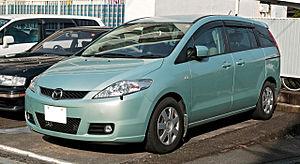
Le Mazda Premacy est un monospace produit par Mazda de 1999 à 2018 en trois générations. La seconde génération puis la troisième génération sont vendues aussi à l'international sous le nom de Mazda 5.